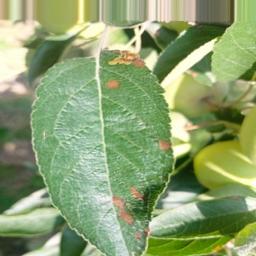
Label: Alternaria